Shin Godzilla (character)

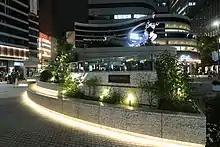
Shin Godzilla statue at Hibiya Godzilla Square in 2018.

In 2022, during the production of "Shin Ultraman", Anno and Higuchi decided to repurpose the design of Shin Godzilla's fourth form, for the design of Gomess. They modified the creature with a different spine design, different tail design, extra horns on his head, altered the teeth design, added some exoskeleton features on the creature's chest and lower torso, changed the skin tone to a complete gray, removing the red glowing highlights on the creature, and changed the arm design on Gomess. Anno and Higuchi used Shin Godzilla's design as a nod to how the original Gomess was created using a recycled Godzilla suit from "Mothra vs. Godzilla" (1964) for "Ultra Q" episode 1 ""Defeat Gomess!"".